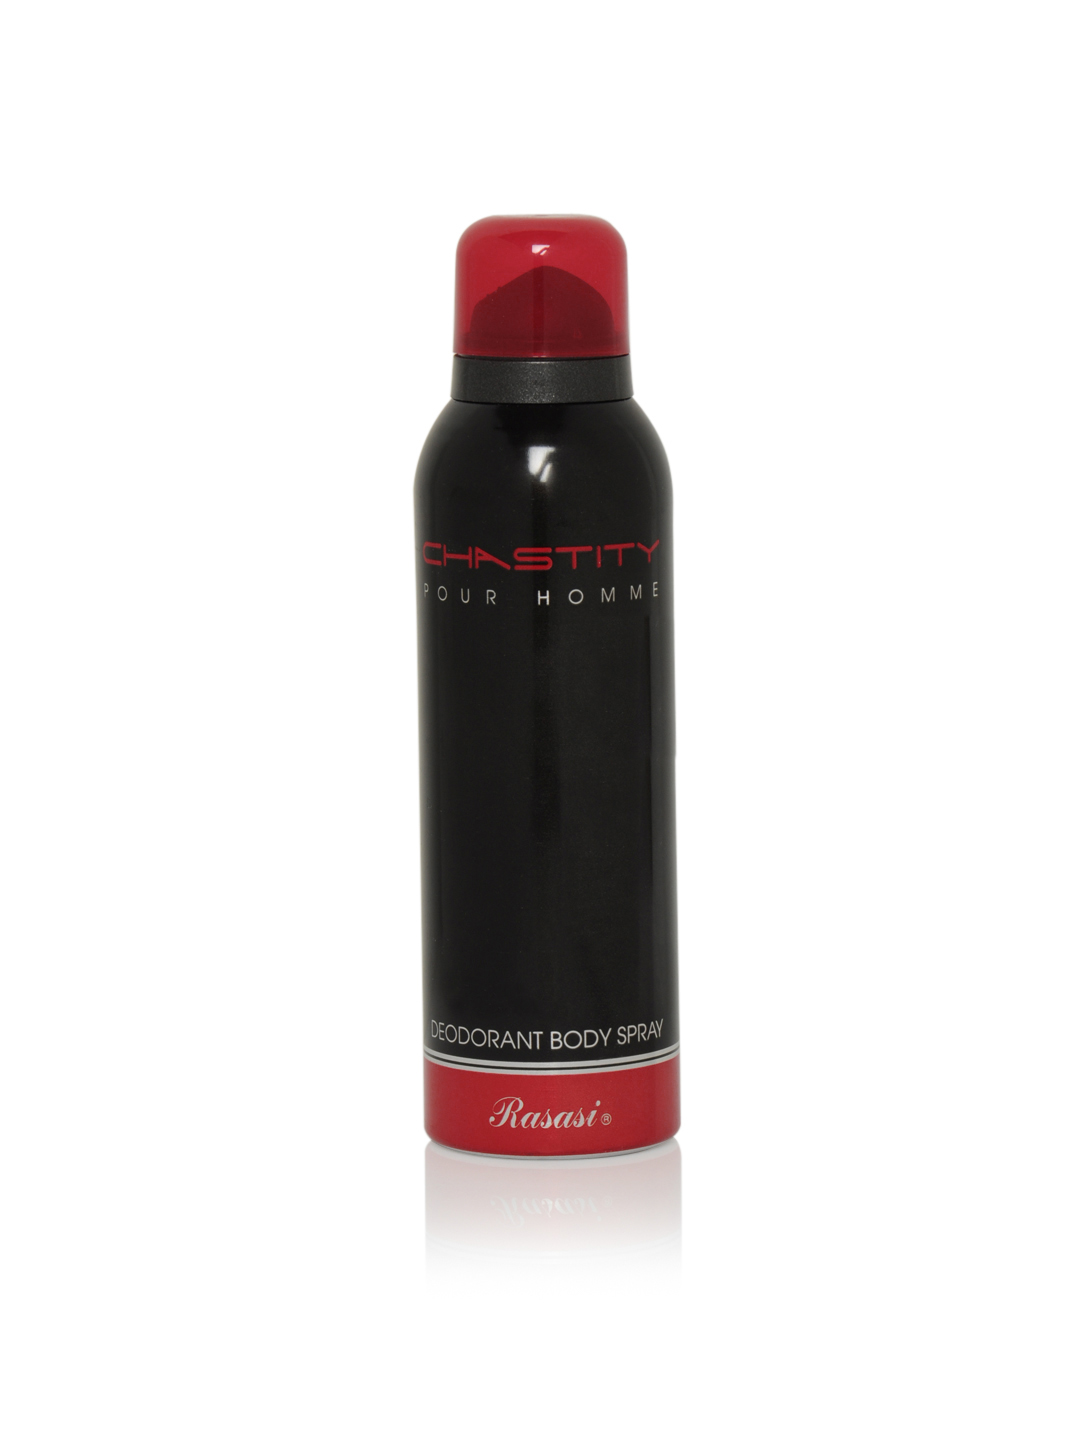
Rasasi Men Chastity Deo
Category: Personal Care / Fragrance / Deodorant
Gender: Men
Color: Black
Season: Spring 2017
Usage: Casual